Dharma (1973 film)

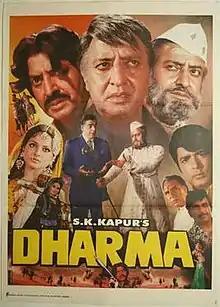

Dharma is a 1973 Bollywood action film directed by Chand. The film stars Pran in the title role. The rest of the cast includes Ajit, Madan Puri, Bindu and the pair Navin Nischol and Rekha. The film became a "Superhit" at the box office. It was remade into the Telugu film "Na Pere Bhagavan" (1976).